John Hattie

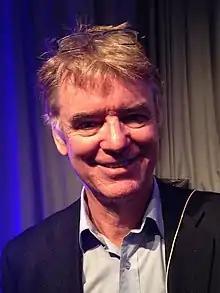
Hattie in November 2014

John Allan Clinton Hattie (born 1950) is a New Zealand education academic. He has been a professor of education and director of the Melbourne Education Research Institute at the University of Melbourne, Australia, since March 2011. He was previously professor of education at the University of Auckland, the University of North Carolina Greensboro, and the University of Western Australia.